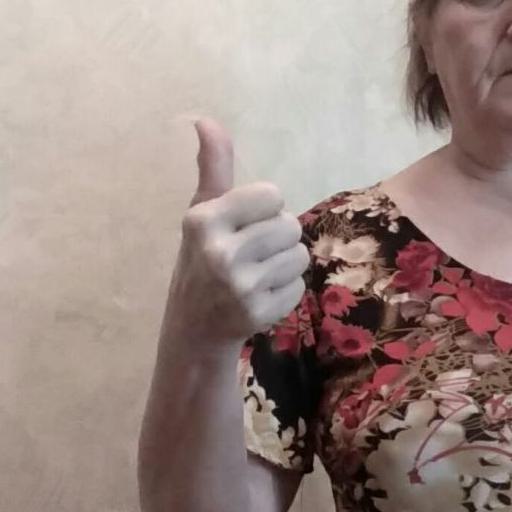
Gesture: like